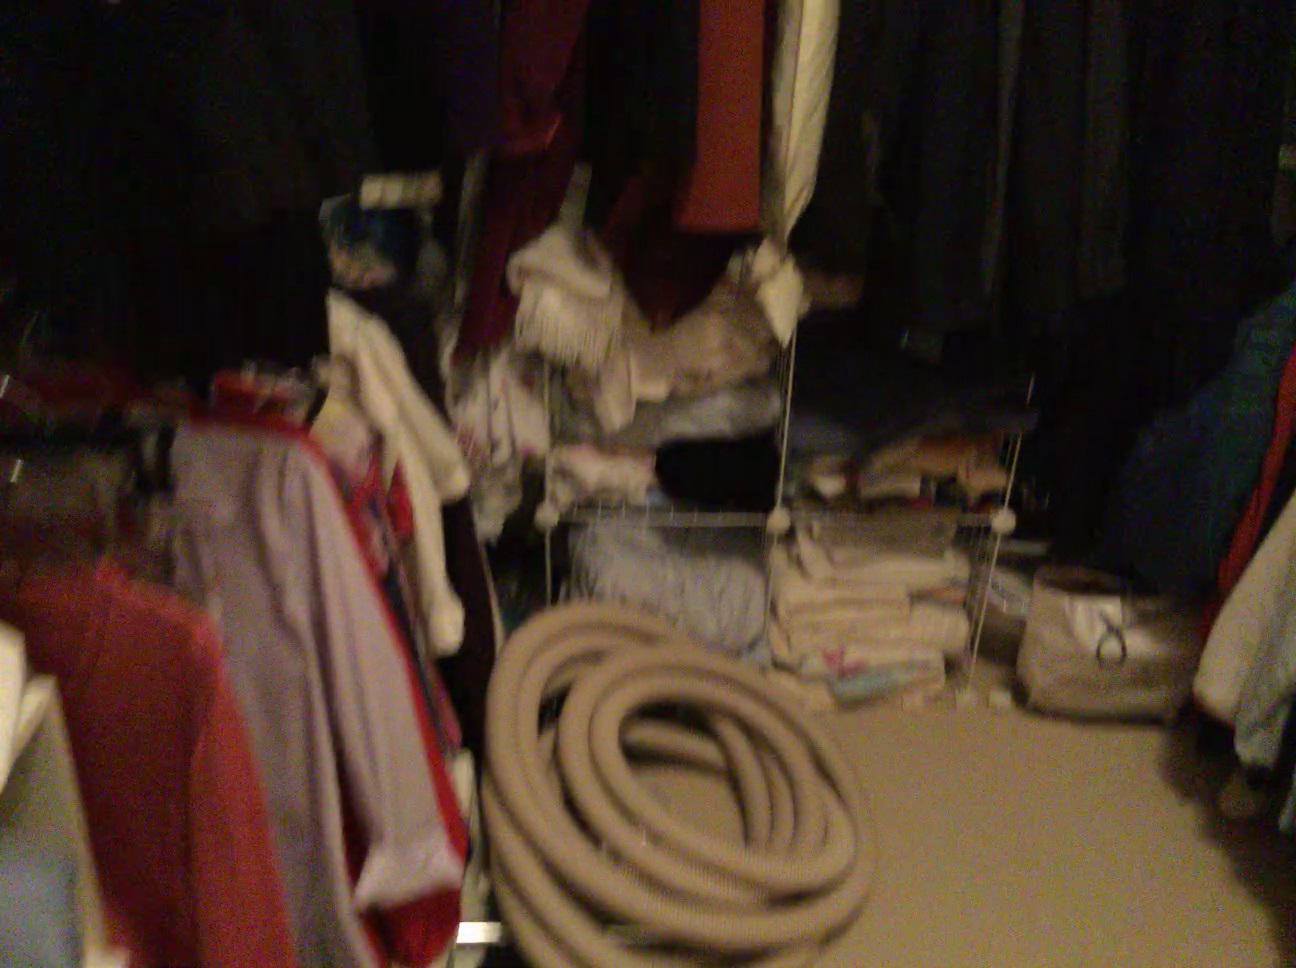
Question: In the image, there is the bag. Pinpoint several points within the vacant space situated in front of the bag from the camera's perspective. Your final answer should be formatted as a list of tuples, i.e. [(x1, y1), ...], where each tuple contains the x and y coordinates of a point satisfying the conditions above. The coordinates should be between 0 and 1, indicating the normalized pixel locations of the points.
Answer: [(0.633, 0.938), (0.688, 0.939), (0.744, 0.939), (0.799, 0.939), (0.853, 0.939), (0.623, 0.883), (0.675, 0.884), (0.728, 0.884), (0.780, 0.885), (0.832, 0.885), (0.563, 0.834), (0.613, 0.834), (0.664, 0.835)]